Methylthiotransferase

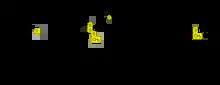
Mechanism of RimO catalyzed addition of a methylthio group to the β-carbon of aspartate. Adapted from Landgraf et al. 2013.

RimO is a methylthiotransferase that completes the methylthiolation of the β-carbon of the Asp88 residue of the ribosomal S12 protein in bacteria, specifically "E. coli". This MTTase is the first identified to create post-translational modifications as all other previously identified MTTases modify tRNAs. Though RimO acts on a different substrate than the other classes of MTTases, the primary structure of the protein and the mechanism behind its action are relatively similar.